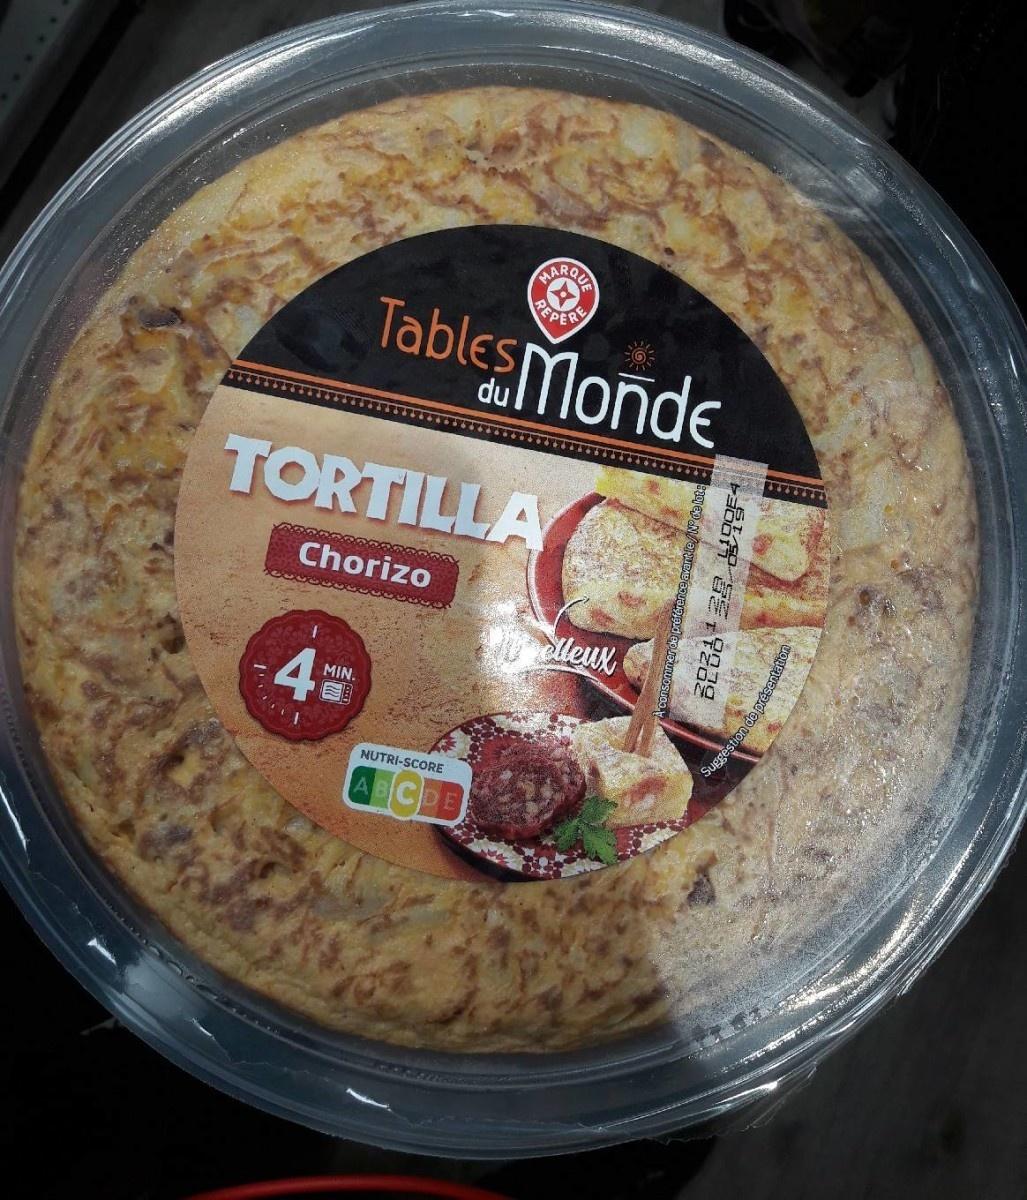
Nutri-Score label: nutriscore-c